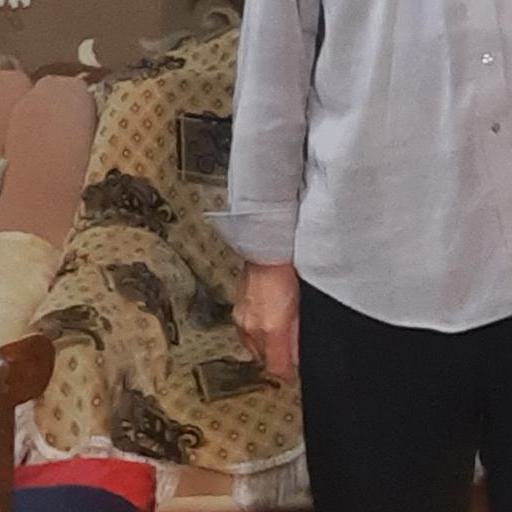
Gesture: no_gesture